Hagahöjdens BK

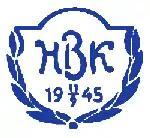

Hagahöjdens BK is a Swedish football club located in Norrköping.